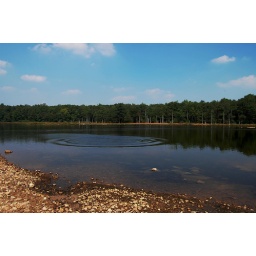
big bear lake in wv. near bruceton mills.